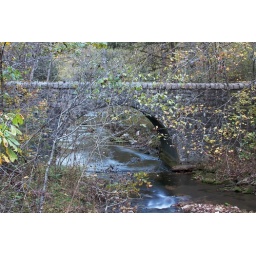
A beautiful rock bridge that crosses a stream in Blanchard Springs caverns in the Ozarks in northern Arkansas